Rock On!! (soundtrack)

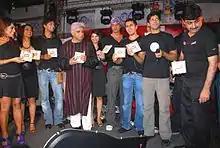
Rock On!! team at music launch

The music was released worldwide by Big Music on July 7, 2008, at Infinity Mall in Andheri, Mumbai. Shankar–Ehsaan–Loy and Farhan Akhtar performed live at the launch with rest of the cast.